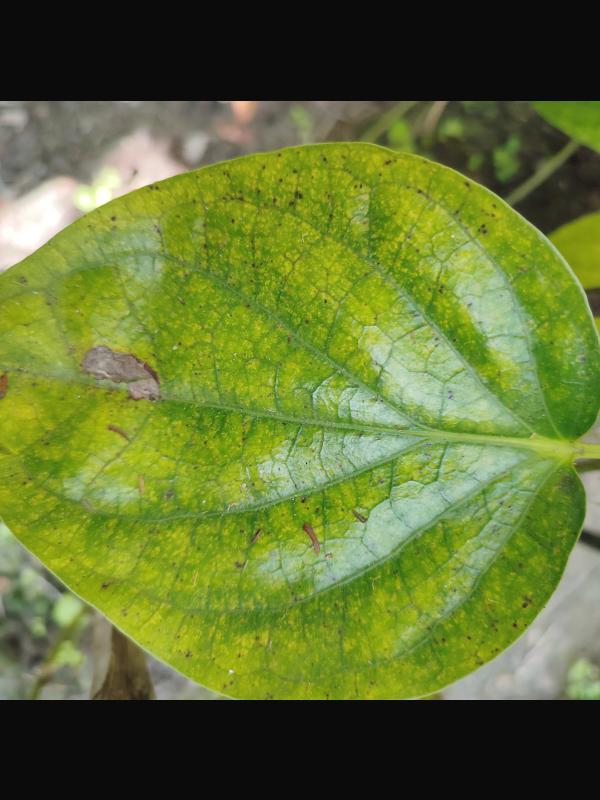
Label: Bacterial_Leaf_Disease